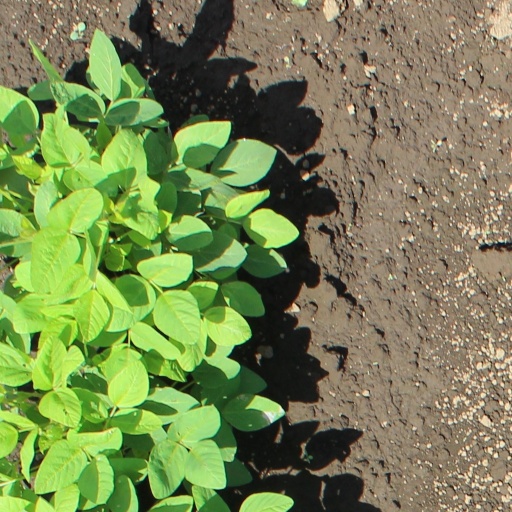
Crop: soybean